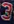
Number: 3